The Henry Phipps Psychiatric Clinic

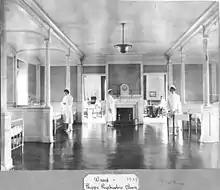
The interior of the Phipps Clinic

On a routine visit to check on his investments in the Tuberculosis Clinic, philanthropist Henry Phipps asked Dr. William Welch if there were any other departments that needed assistance. A book called "A Mind That Found Itself" by Clifford Whittingham Beers inspired Welch to request an investment so Johns Hopkins could become a leader in psychiatry. Phipps agreed to donate $1.5 million to start the Henry Phipps Psychiatric Clinic at the Johns Hopkins Hospital. A man named Adolf Meyer, a prominent professor of psychiatry at Cornell University and the first ever psychobiologist, helped publish "A Mind That Found Itself" and was one of the best in the field of psychiatry, so Welch recruited Meyer to become the head of the new department. Meyer became the head of the department in 1909 and oversaw the development of both the department and the building that would house the clinic for the next few decades. After several years of construction, the clinic finally opened on April 16, 1913.